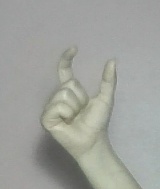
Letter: nun